Momper Senate

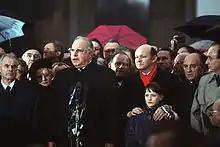
The Chairman of the GDR Council of Ministers Hans Modrow, Federal Chancellor Helmut Kohl and Walter Momper during the opening of the Brandenburg Gate on December 22, 1989

On the evening of the election, Walter Momper rejected a renewed offer of cooperation from the Alternative List with the remark that it was "not fit to govern". A grand coalition emerged immediately after the election. On the other hand, the SPD and the AL had achieved a clear majority with strong gains, while the previous ruling coalition had clearly been voted out of office. An SPD/CDU alliance as the only alternative to that with the AL therefore had no majority among the SPD base, especially as polls showed that only 17.2% of Berliners wanted such a government, while 23.9% were in favor of red-green.